Aetolian League

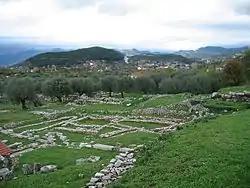
Thermos, sanctuary and assembly place of the Aetolian League

The league had a federal structure, which could raise armies and conduct foreign policy on a common basis. It also implemented economic standardization, levying taxes, using a common currency and adopting a uniform system of weights and measures. There may not have been any central archive of state documents. However, the constituent communities of the league enjoyed substantial autonomy. At times the league was unable (or unwilling) to prevent its members from undertaking military actions against states that had treaties with it. The league members were grouped together in a number of "tele" (districts), which seem to have had administrative and juridical powers of some sort.